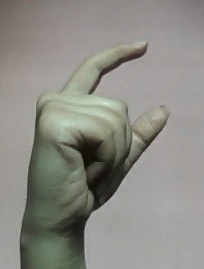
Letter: dal